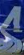
Number: 4